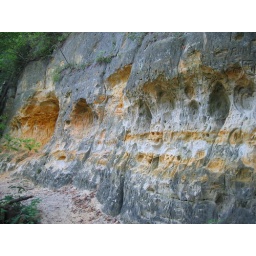
A rock wall of gypsum, covered in carvings